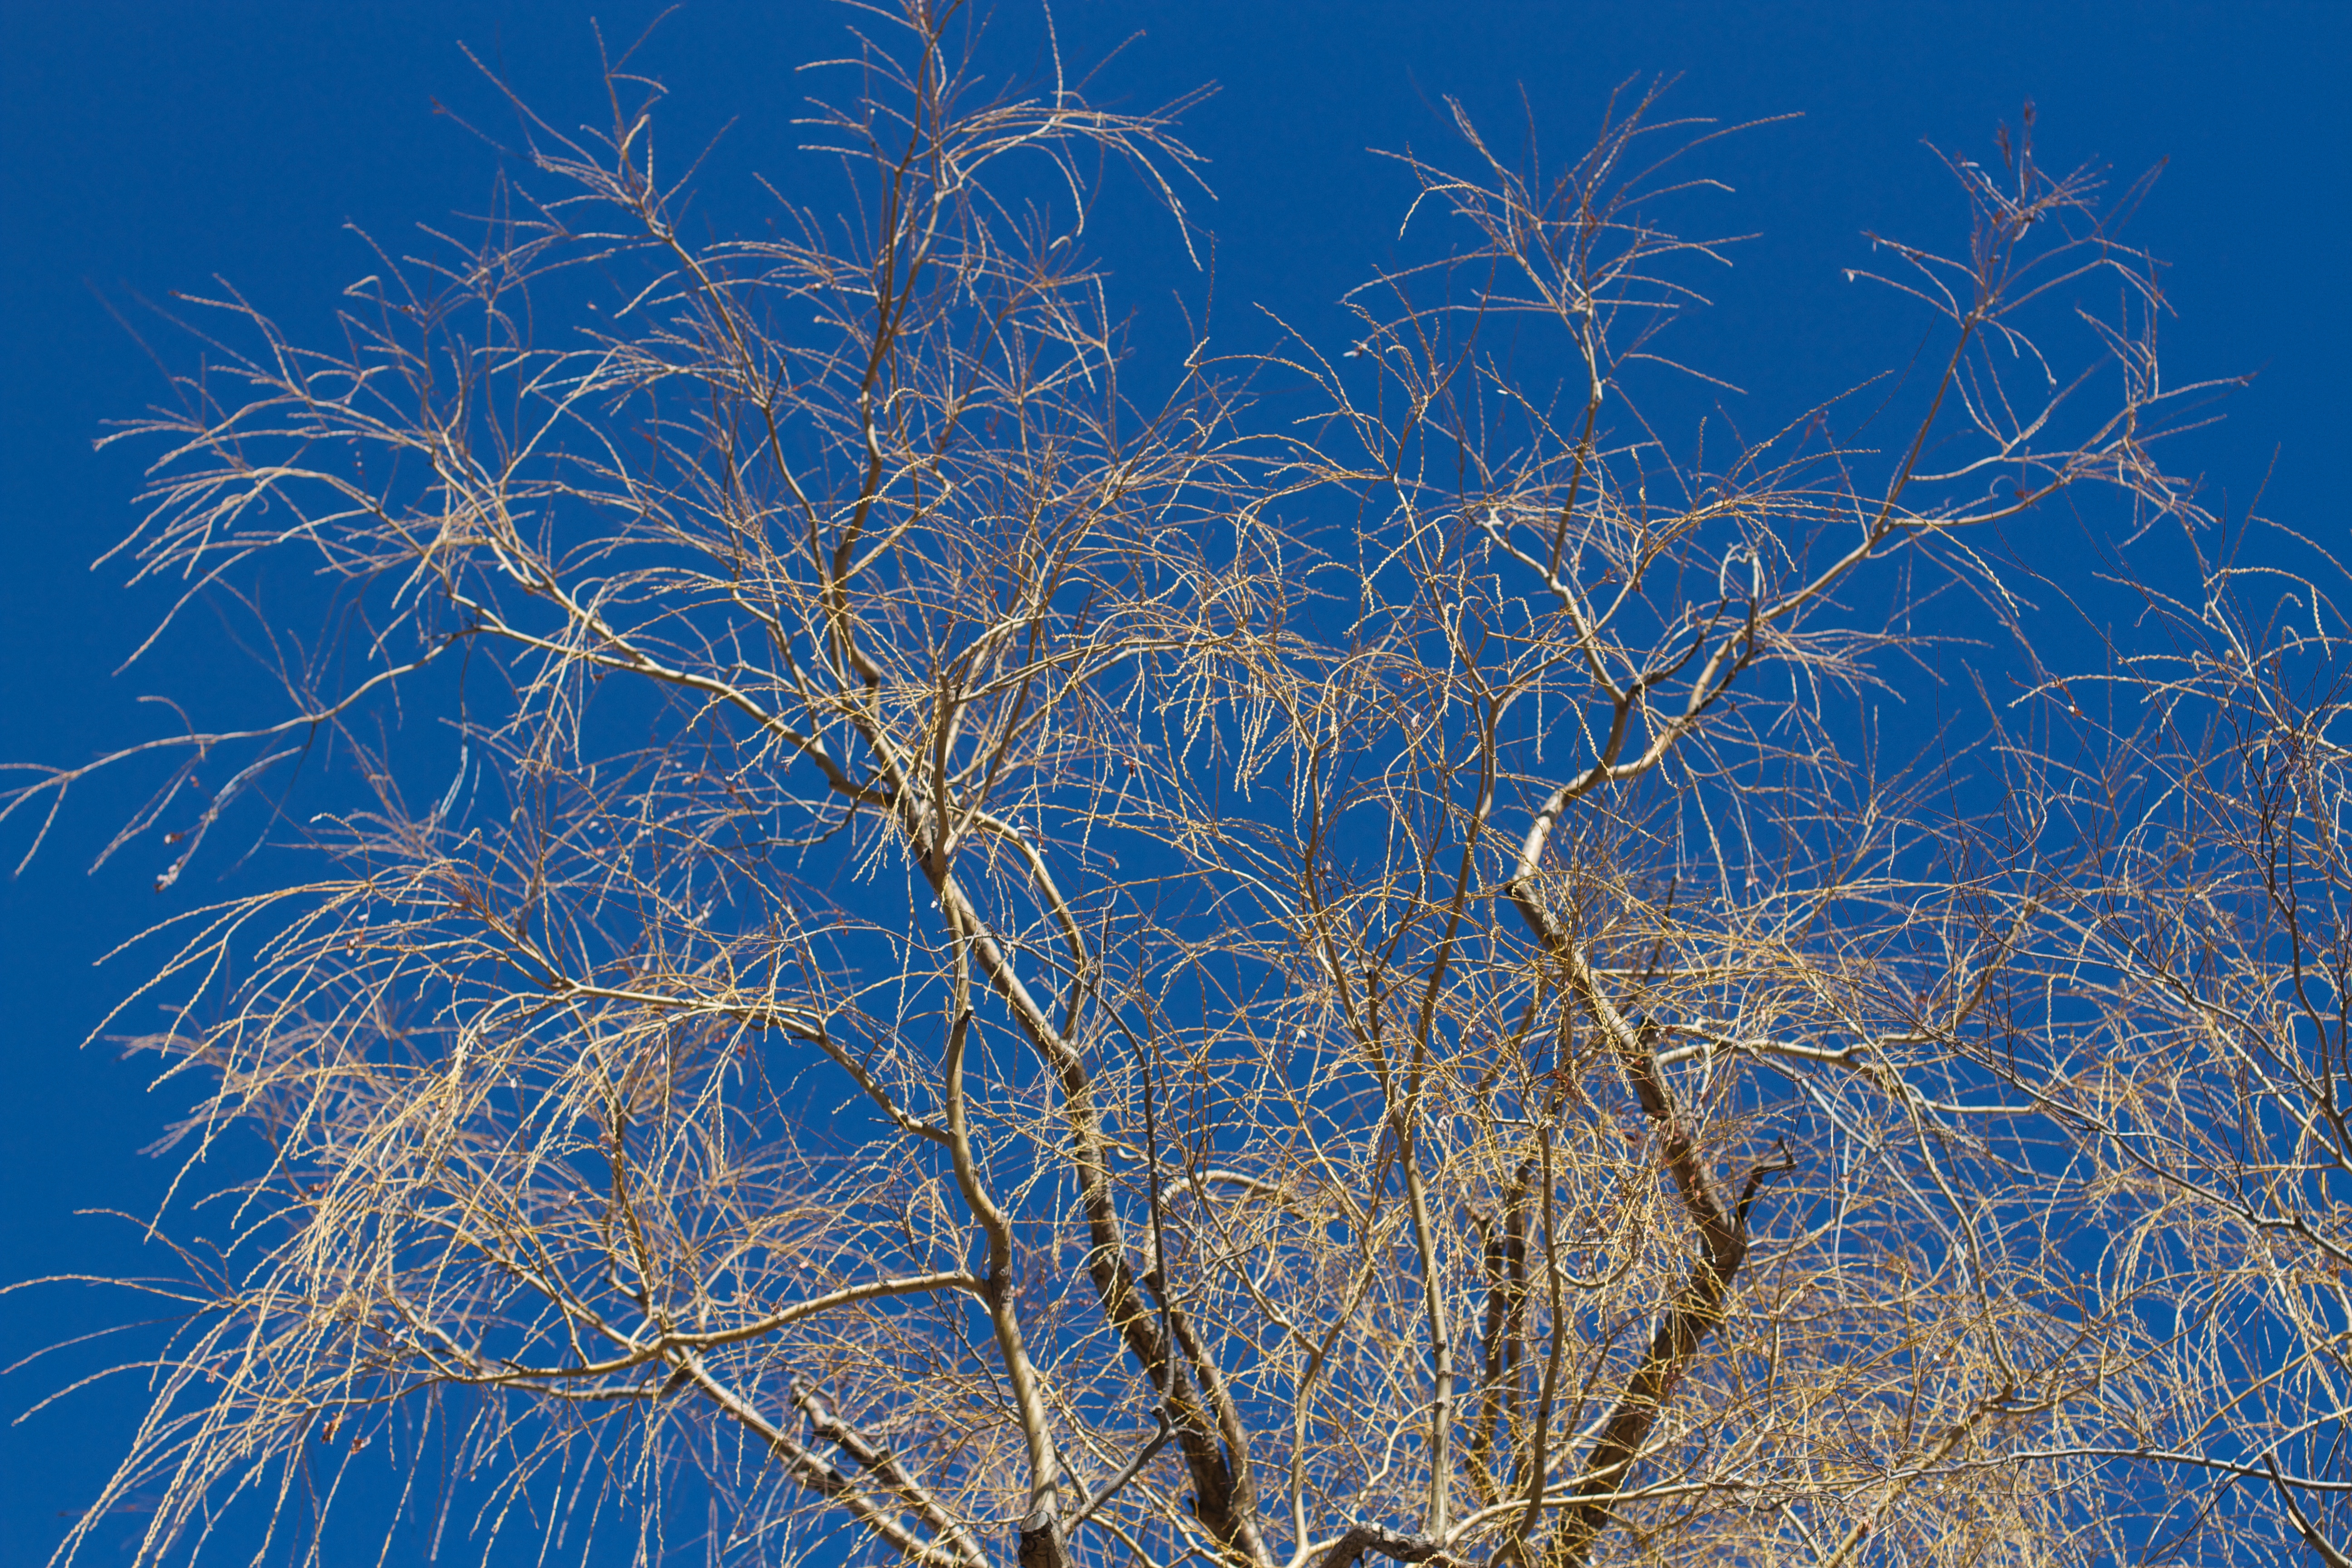
tree, grass, branch, winter, plant, sky, sunlight, flower, frost, flora, twig, 2015365, grass family, woody plant